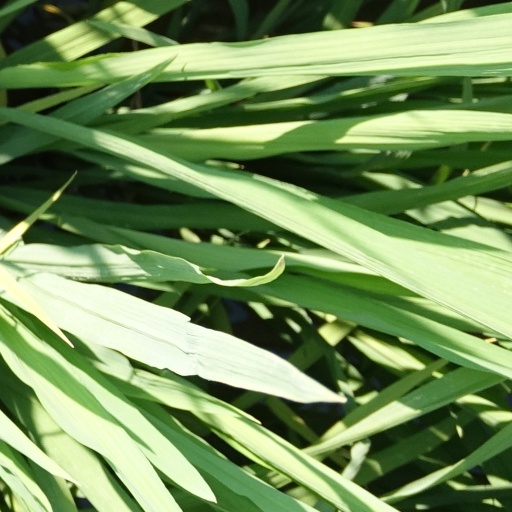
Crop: rice